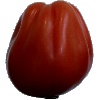
Label: tomato_heart